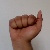
The image shows a hand gesture representing the letter 'A' in Indian Sign Language.